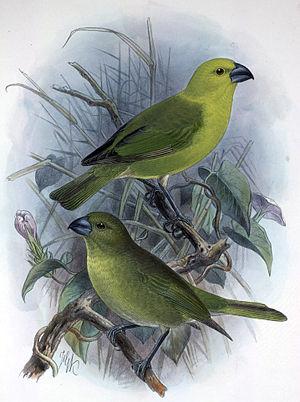
Le Petit Psittirostre est une espèce de passereau disparue qui n'est connue que par sa découverte par le récolteur Henry Palmer qui recherchait des oiseaux pour le compte de Lionel Walter Rothschild.